Henschel Hs 130

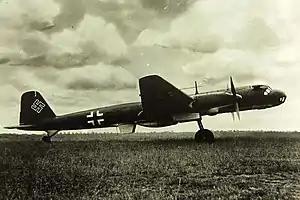
Henschel Hs 130E prototype with "HZ-Anlage" fitted

The Henschel Hs 130 was a German high-altitude reconnaissance and bomber aircraft developed in World War II. It suffered from various mechanical faults and was never used operationally, only existing as prototype airframes.